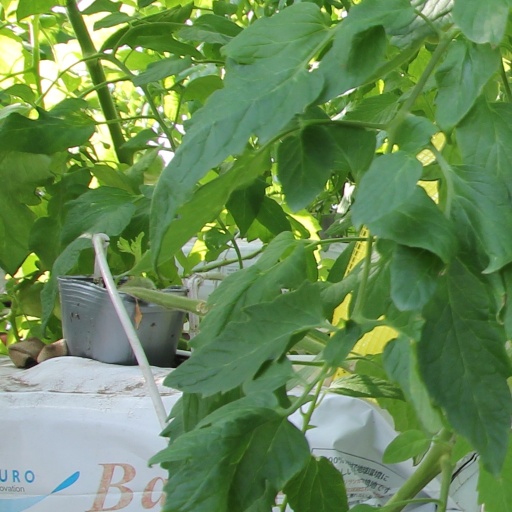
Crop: tomato